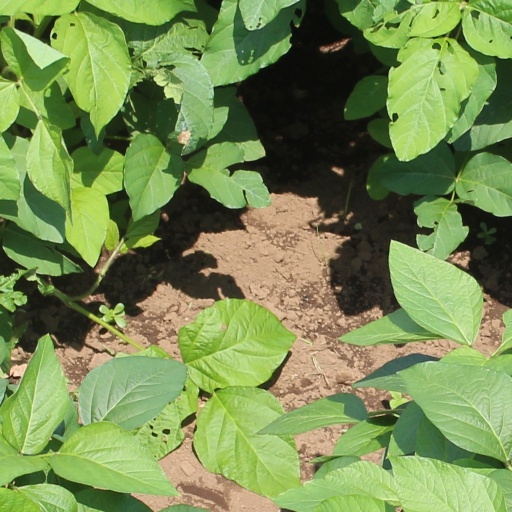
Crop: soybean